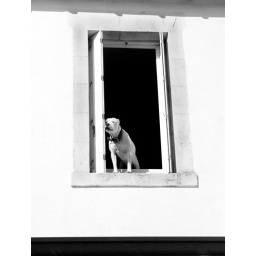
dog in the upstairs window